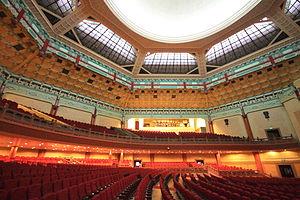
La mémorial de Sun Yat-Sen à Canton est un monument qui a été construit en l'honneur de Sun Yat-sen, le premier président de la République chinoise, inauguré en 1929 dans le prolongement du district de Yuexiu à Canton, Guangdong, Chine. Il a été dessiné par Yànzhí Lǚ, l'architecte qui a aussi dessiné le monument de Sun Yat-Sen à Canton et le mausolée de Sun Yat-sen à Nankin.